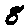
Label: 8